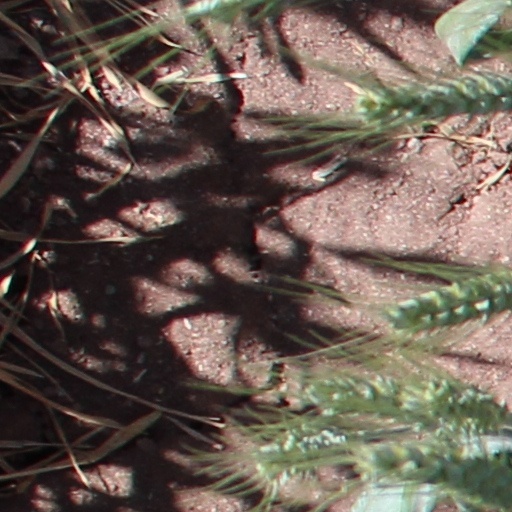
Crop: wheat